Garett Bischoff

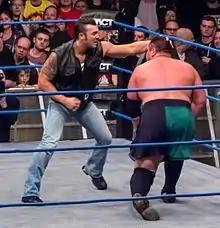
Bischoff as member of Aces & Eights, attacking Samoa Joe.

On the January 31 episode of "Impact Wrestling", Bischoff and Brisco revealed themselves as members of Aces & Eights and attacked Kurt Angle, turning heel again in the process. Bischoff explained his turn the following week, claiming he got no respect from the fans. On March 10 at Lockdown, Aces & Eights, consisting of Bischoff, Devon, DOC, Knux, and Mr. Anderson were defeated by Team TNA, consisting of Eric Young, James Storm, Magnus, Samoa Joe, and Sting in a Lethal Lockdown match. Bischoff and Wes Brisco defeated Kurt Angle the following week and then again the week after. On the September 5 episode of "Impact Wrestling", Bischoff and Brisco defeated the TNA World Tag Team Champions James Storm and Gunner in a non-title match.